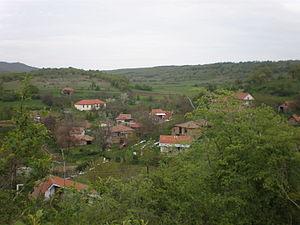
Djidimirtsi est un village du centre de la Macédoine du Nord, situé dans la municipalité de Vélès. Le village comptait 9 habitants en 2002.